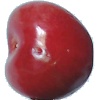
Label: Cherry 2